Music of the Bahamas

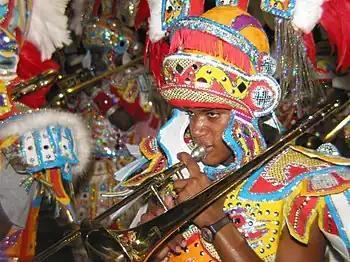
Junkanoo celebration in Nassau in 2003

In 1973, the year the Bahamas achieved independence from the United Kingdom, black professionals of the middle and upper classes began to dominate junkanoo celebrations. Costuming and competitions became more complex and commonplace, and soon became a tourist draw.